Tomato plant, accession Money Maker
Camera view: tilt-top (135 deg); turntable rotation: 210 degrees
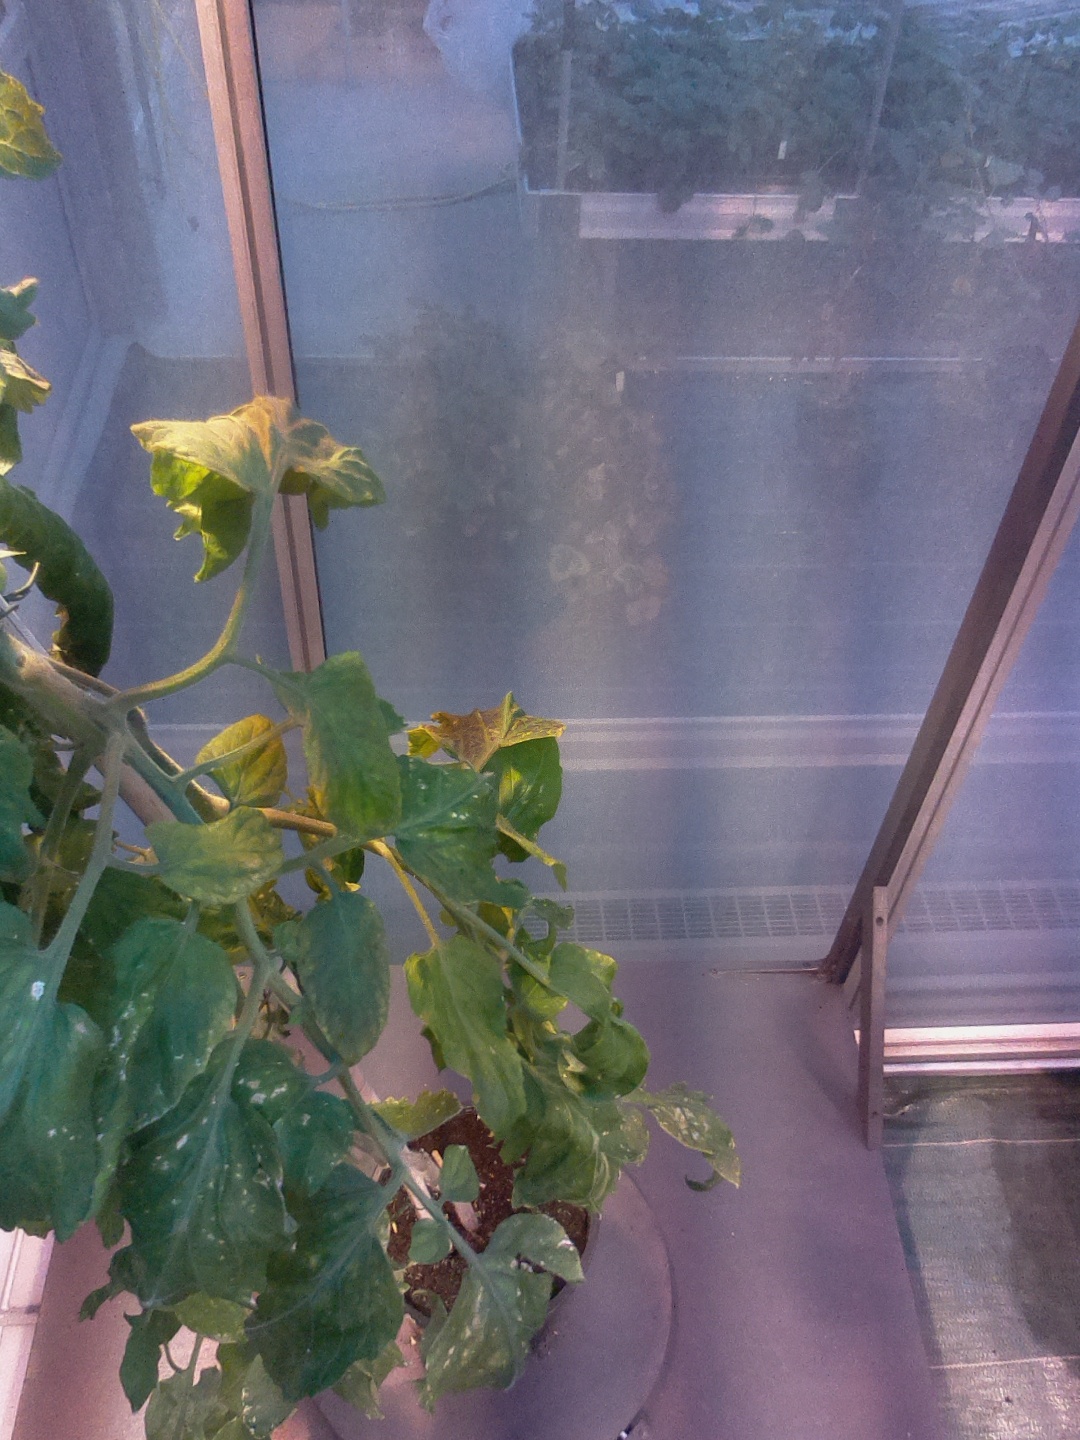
BBCH growth stage 73: 30%-40% of final fruit size